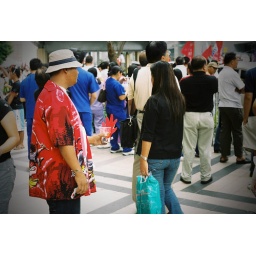
man in d red shirt